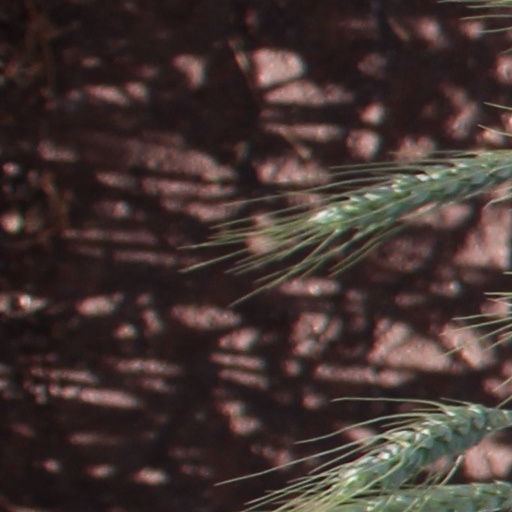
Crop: wheat